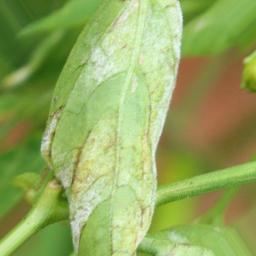
Label: powdery mildew